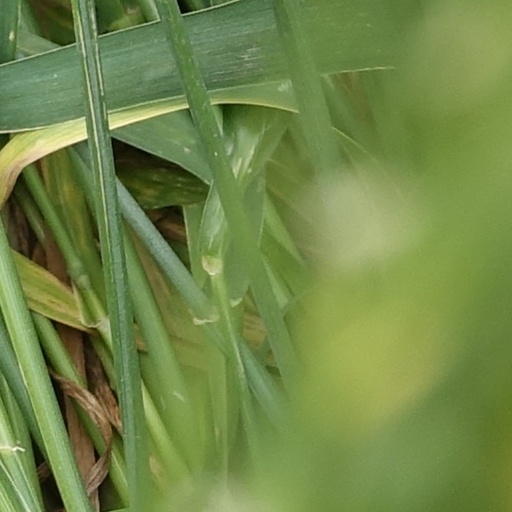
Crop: wheat